Resistive opto-isolator

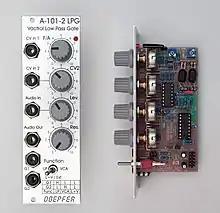
A Doepfer A-101-2 Vactrol Low Pass Gate

RO is a simple and convenient tool for tuning the frequency of oscillators, filters and amplifiers in analog synthesizers. Particularly simple is their implementation in the voltage-controlled RC filters in a Sallen-Key topology, where the RO provides a nearly exponential dependence of the cutoff frequency on the controlling current, without using feedback by the modulation signal. However, due to the slow response of ROs, most synthesizer developers of the 1970s and 1980s, such as ARP, Korg, Moog and Roland, preferred other elements. As of August 2013 RO-based synthesizers are produced by Doepfer (Germany). A still popular use for ROs are Lowpass Gates like the 292 by Buchla Electronic Musical Instruments, the Plan B Model 13 and Make Noise MMG.